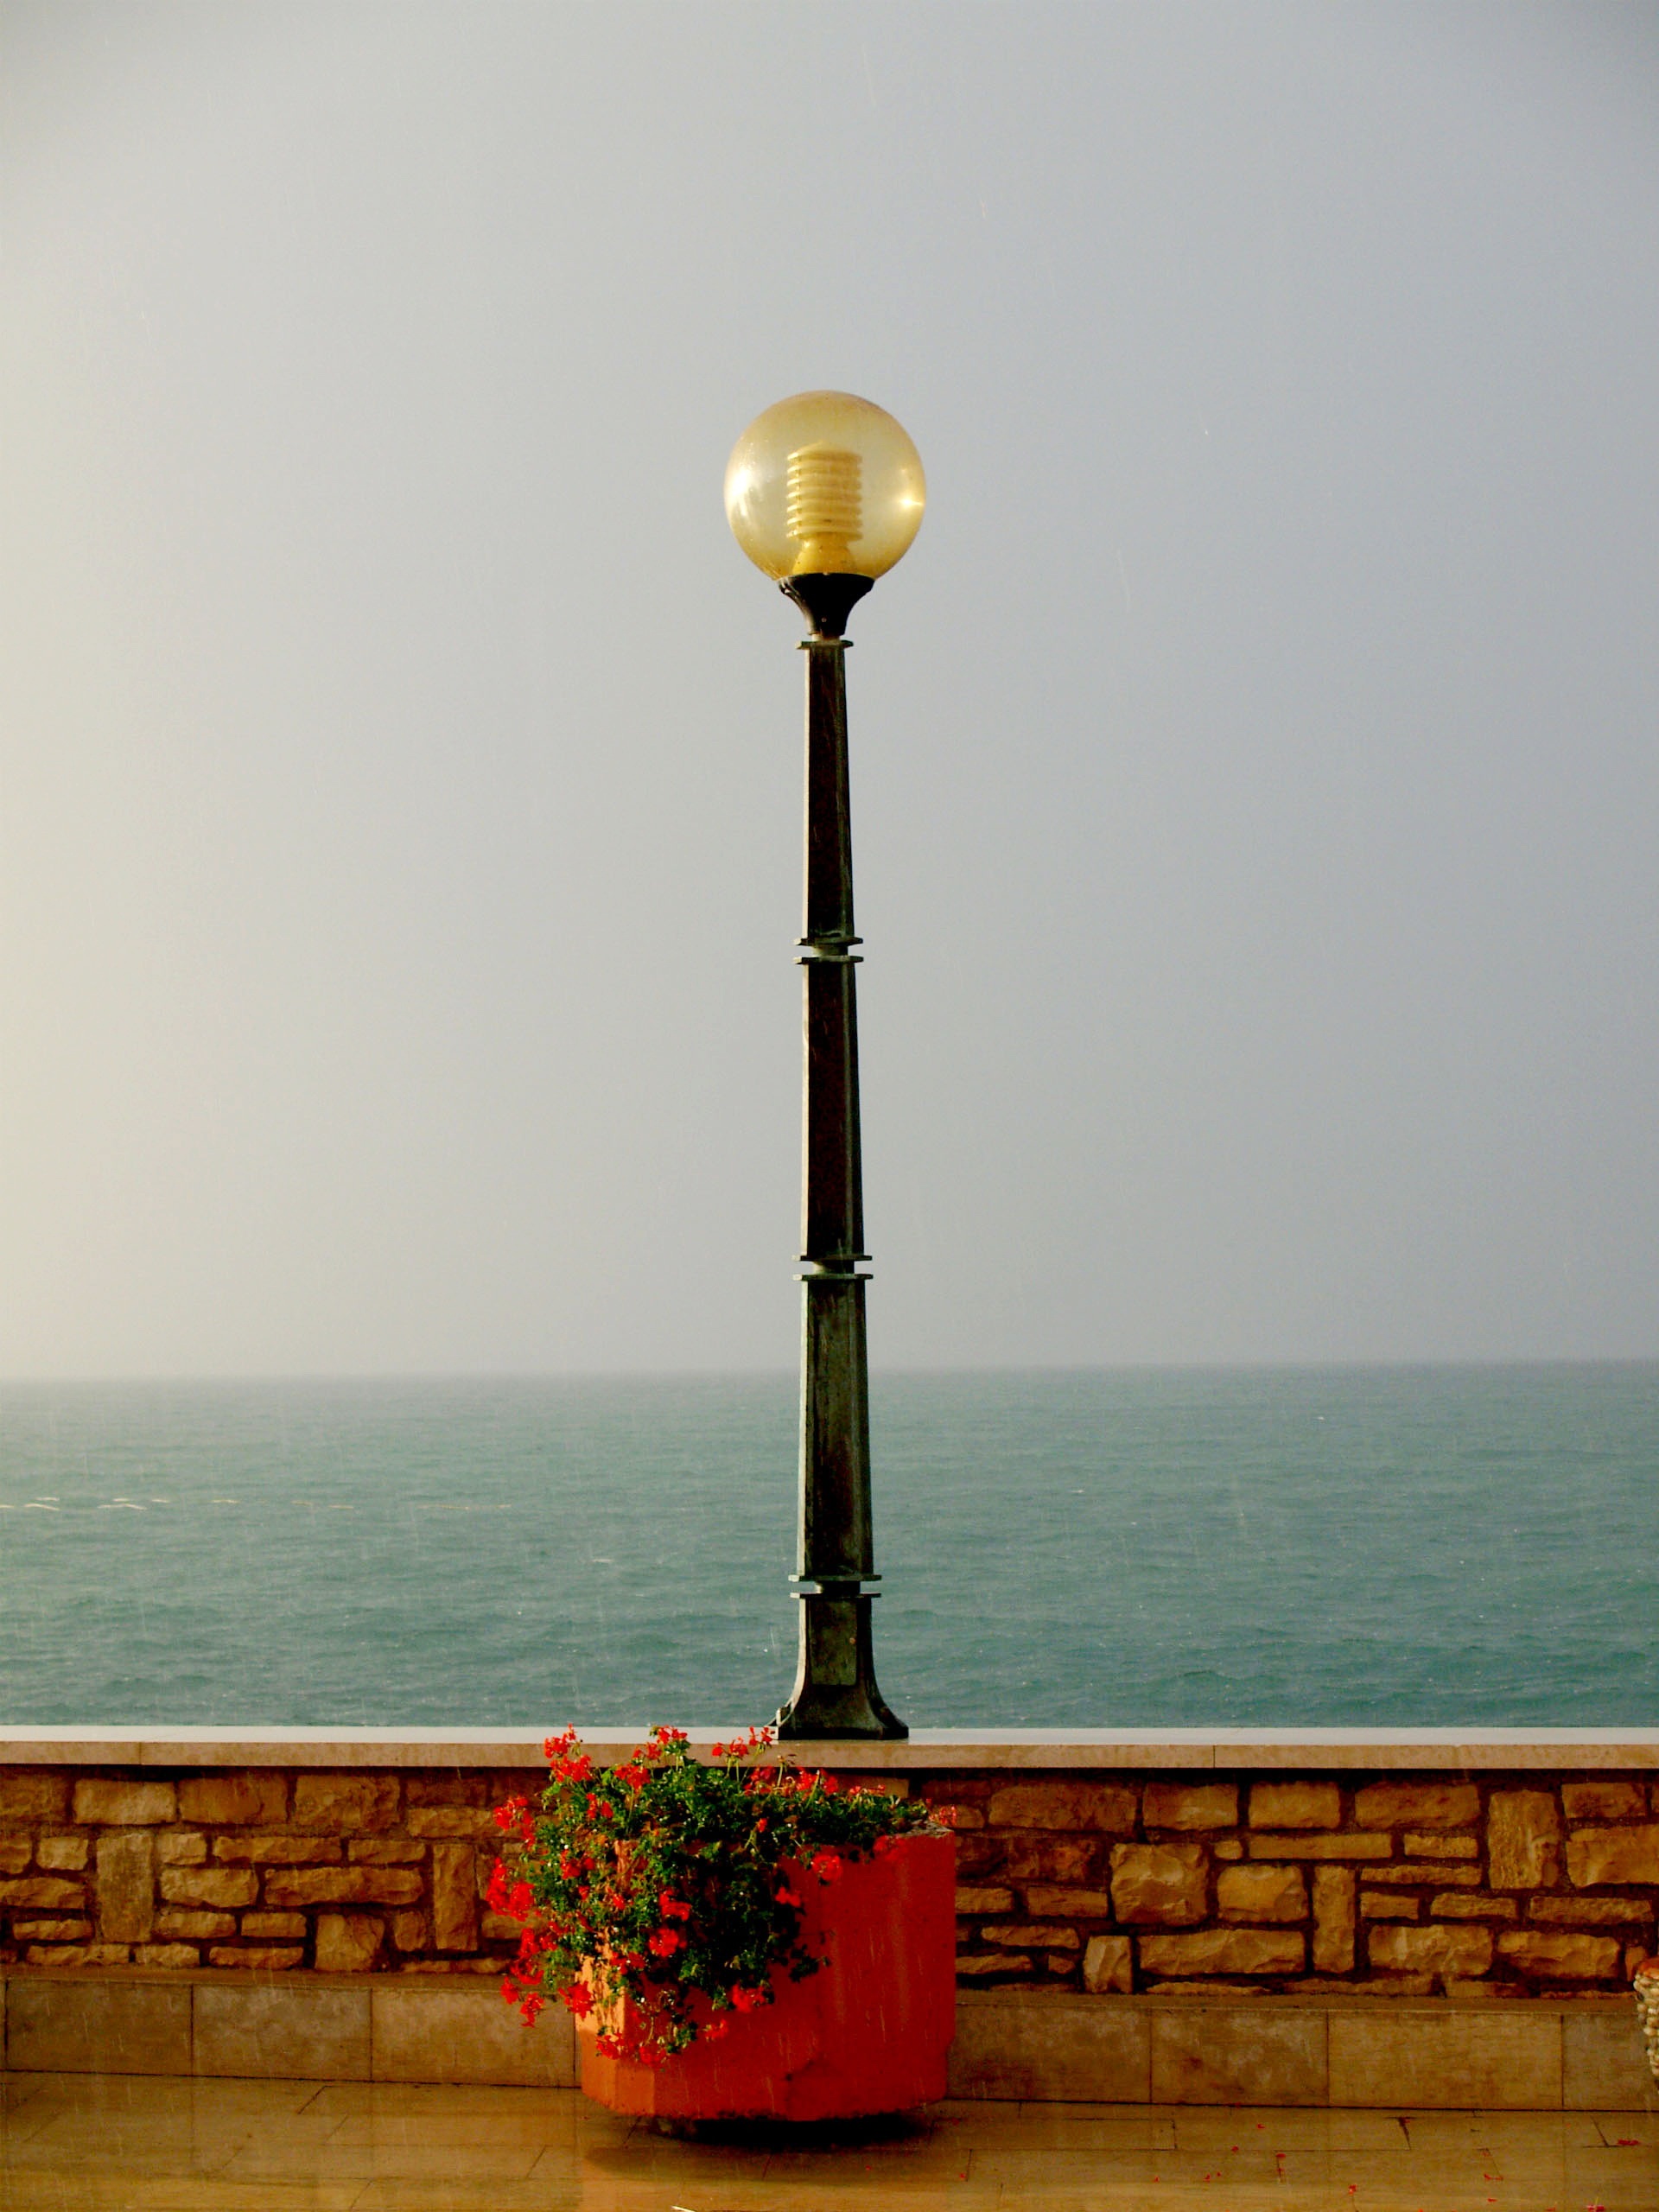
sea, water, outdoor, light, street light, lamp, lighting, streetlight, rainy, light fixture, shape